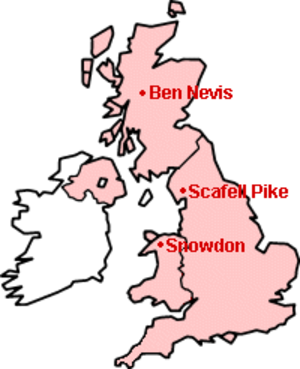
Voici une liste des points extrêmes du Royaume-Uni.